1921 Persian coup d'état

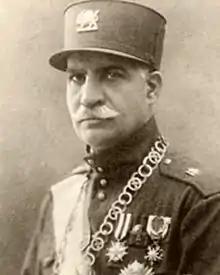
Reza Shah

In the aftermath of 1921 events, relations of Persian government with the Sheikhdom of Mohammerah had also become strained. In 1924, Sheikh Khazal rebellion broke out in Khuzestan, being the first modern Arab nationalist uprising led by the Sheikh of Mohammerah Khaz'al al-Ka'bi. The rebellion was quickly and effectively suppressed with minimal casualties.